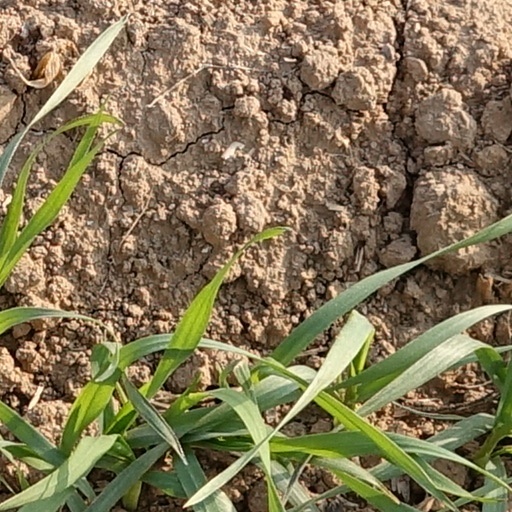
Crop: wheat